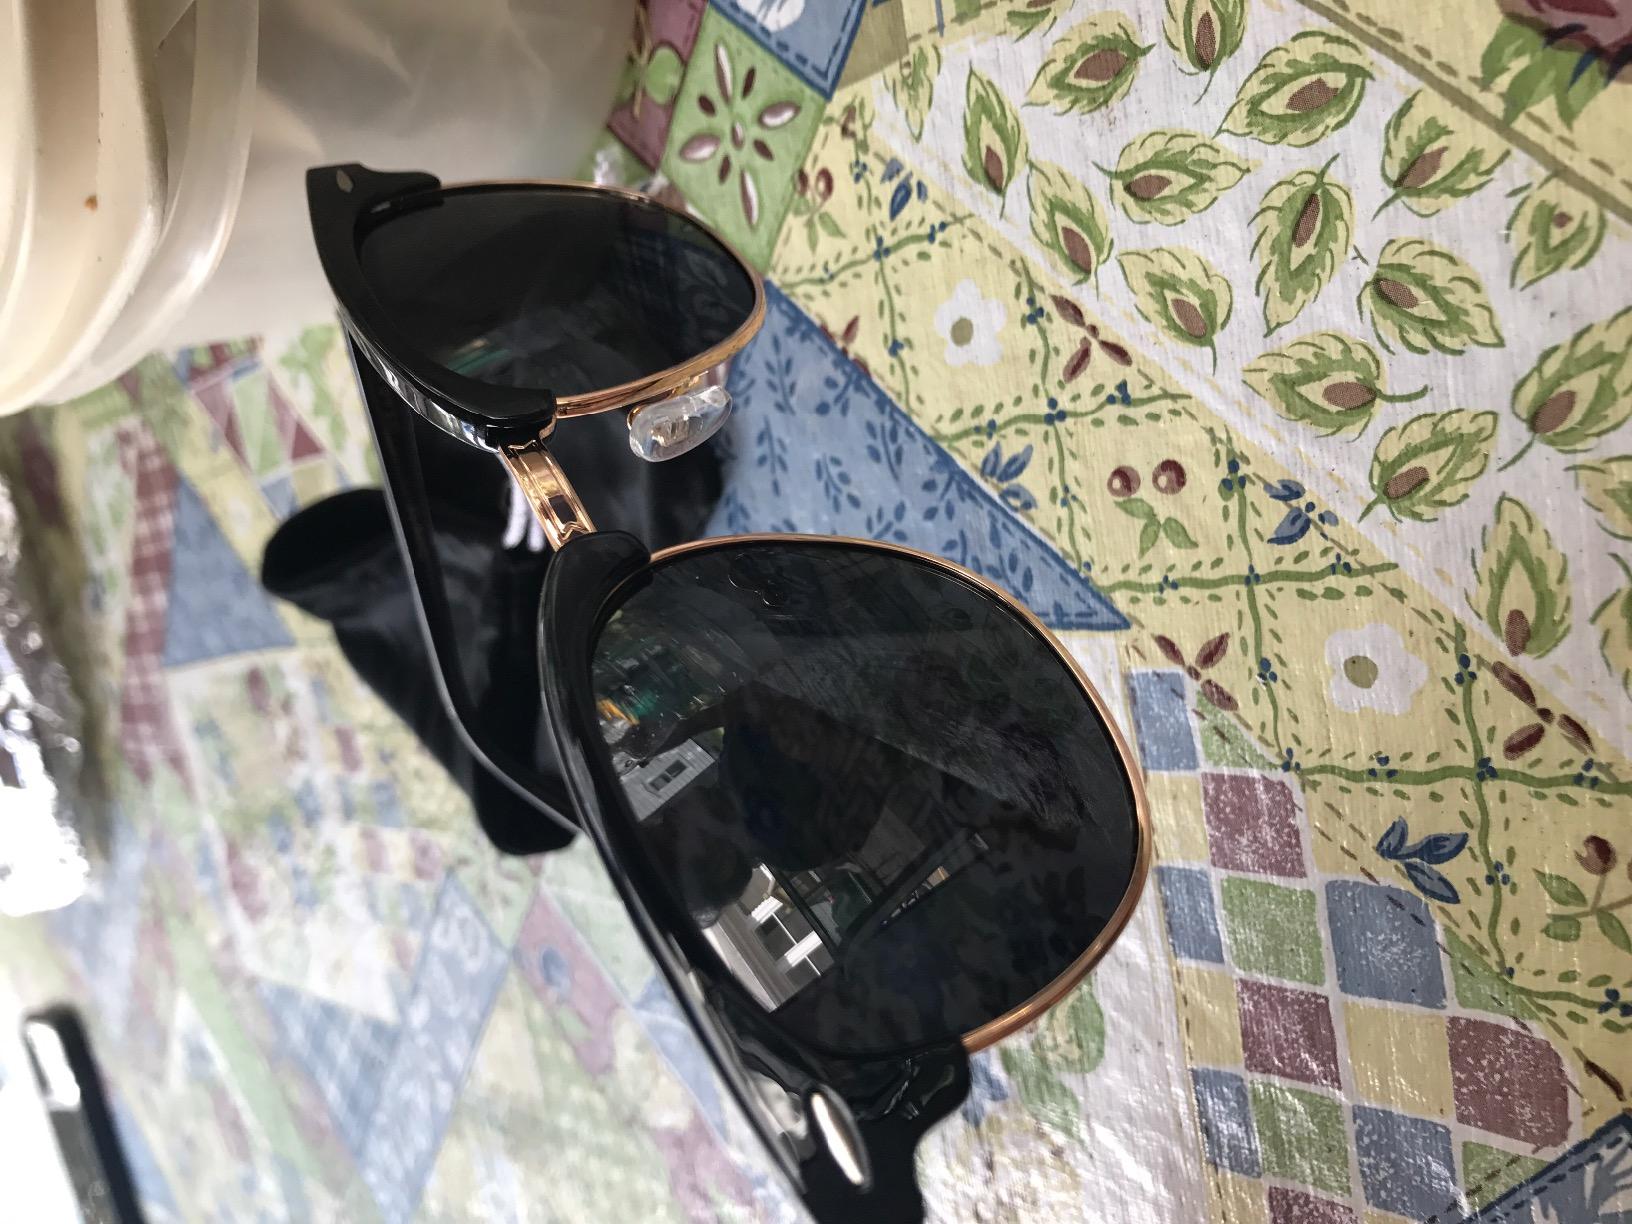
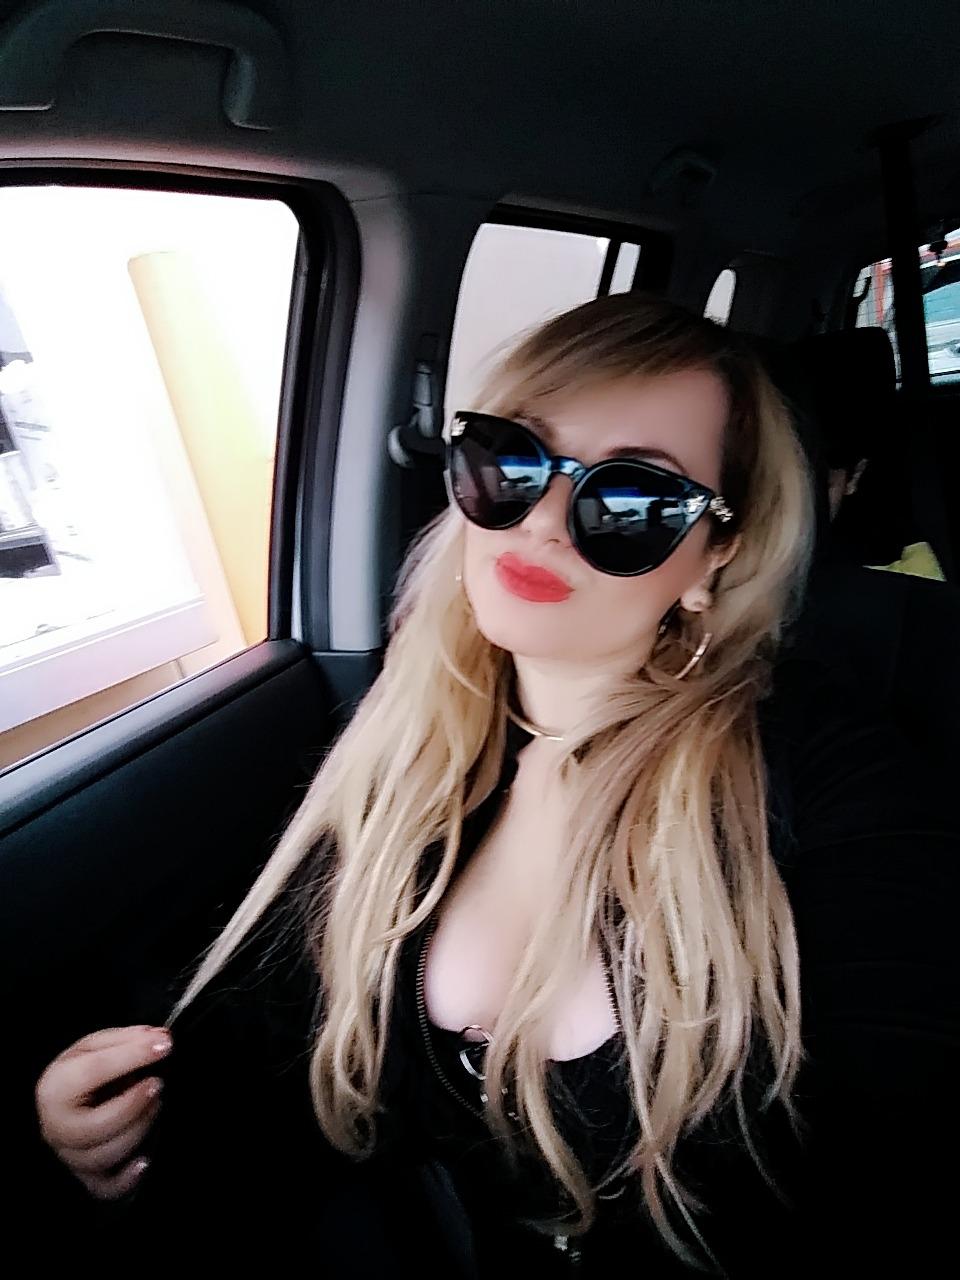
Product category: accessories_sunglasses
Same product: no